Jazz May

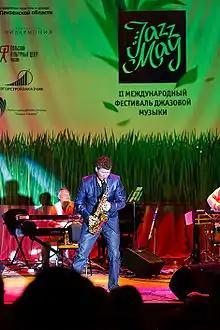
Michael Lington (USA). Photo by Donatas Dapkus

The festival was nominated for 2012 Russian Event Awards and became The Best Cultural Project of the year.